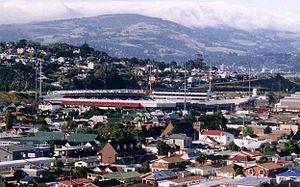
Carisbrook est un ancien stade de la ville de Dunedin en Nouvelle-Zélande, stade consacré essentiellement au rugby mais aussi utilisé pour d'autres compétitions. Carisbrook a également accueilli un concert de Joe Cocker et des concerts d'avant-match dans les années 1990.